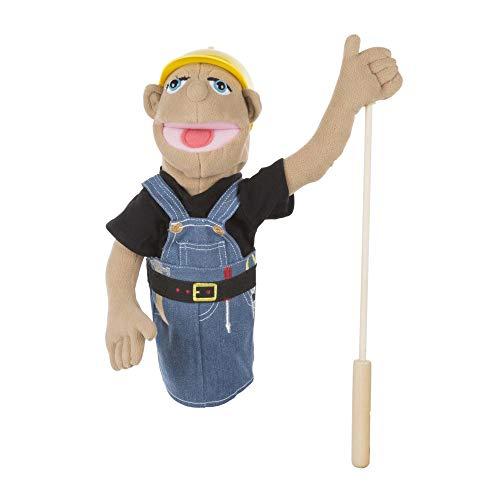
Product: Melissa & Doug Construction Worker Puppet with Detachable Wooden Rod for Animated Gestures
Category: Toys & Games | Puppets & Puppet Theaters | Hand Puppets
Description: Use one hand to manipulate the puppet's mouth and facial expressions, and the other to gesture with the wooden arm rod.
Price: $15.99
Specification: ProductDimensions:8x4.5x15inches|ItemWeight:11ounces|ShippingWeight:11ounces(Viewshippingratesandpolicies)|ASIN:B07KBNKZ6V|Itemmodelnumber:30355|Manufacturerrecommendedage:36months-15years